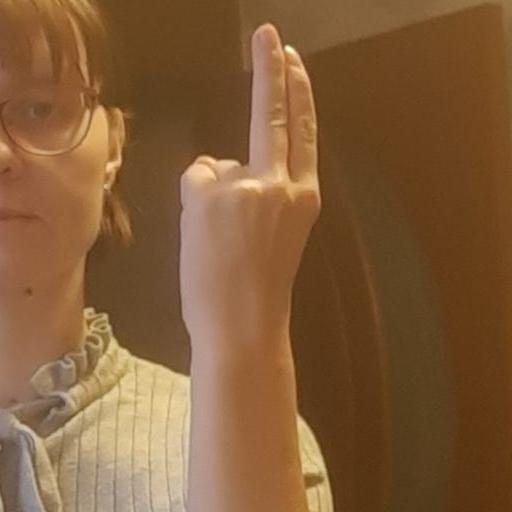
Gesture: two_up_inverted